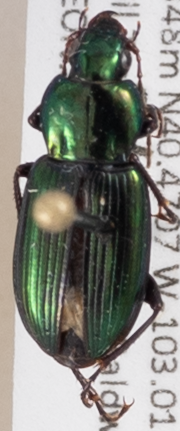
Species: Poecilus scitulus
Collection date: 2014-06-24
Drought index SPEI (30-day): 0.71
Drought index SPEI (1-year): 0.54
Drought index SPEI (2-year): -1.01